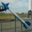
Label: rocket